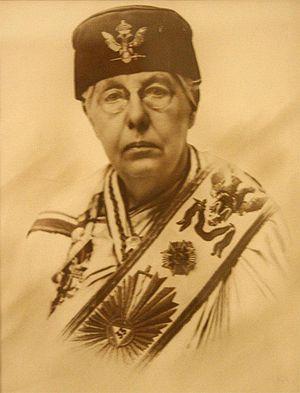
Annie Besant, est une conférencière, féministe, libre-penseuse, socialiste et théosophe britannique, qui prit part à la lutte ouvrière avant de diriger la Société théosophique puis de lutter pour l'indépendance de l'Inde.
L'admission des femmes en franc-maçonnerie est progressive et très diverse selon les époques et les pays. En 2016, dans un nombre croissant de pays, notamment en Europe, elles peuvent rejoindre des obédiences maçonniques mixtes ou exclusivement féminines, ces obédiences faisant généralement partie du courant adogmatique ou libéral de la franc-maçonnerie.